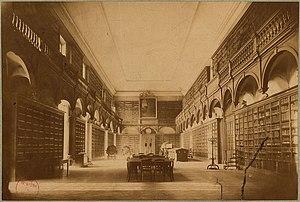
carte postale montrant l'ancienne bibliothèque du College de la Trinité à Lyon, actuel Collège-lycée Ampère.
Lyon à l'époque moderne est une cité redevenue ordinaire après la période dorée de la Renaissance et les souffrances des conflits religieux.